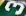
Number: 3